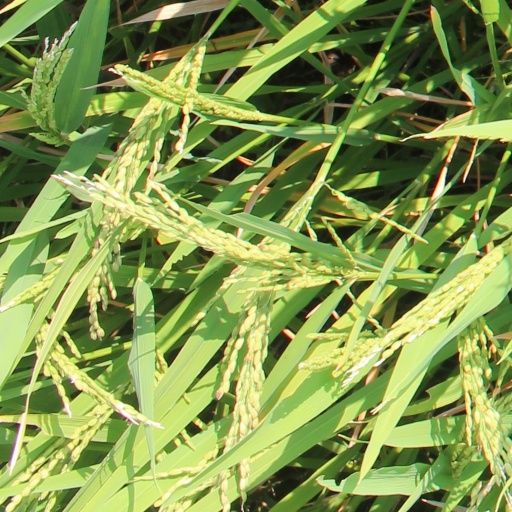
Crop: rice